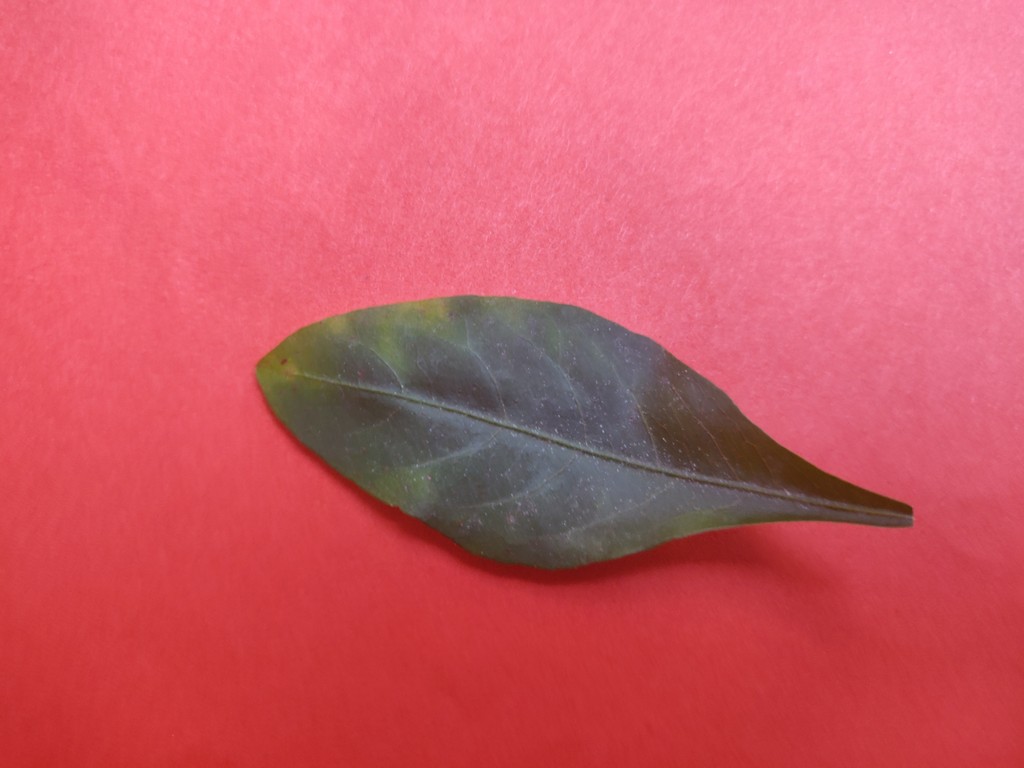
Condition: Unhealthy
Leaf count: single
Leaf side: front